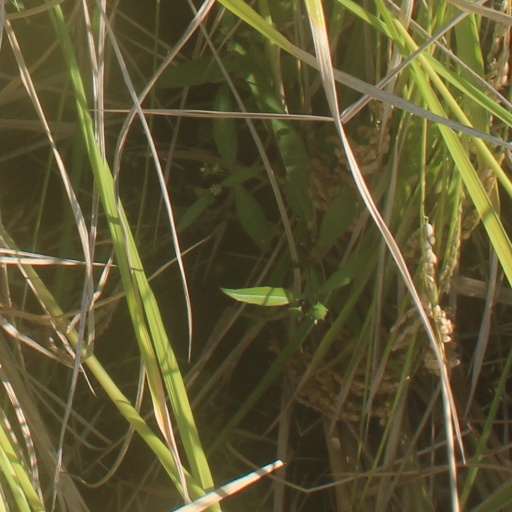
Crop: rice